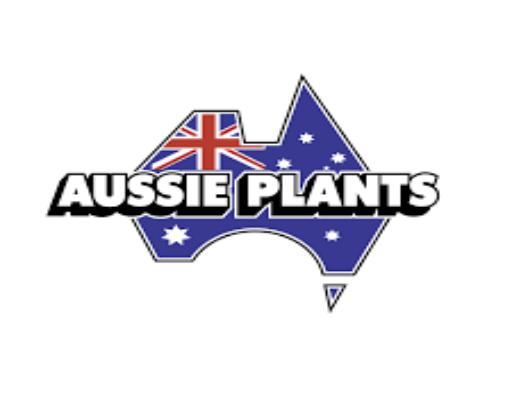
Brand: Aussie
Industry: Others